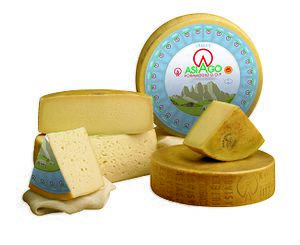
L'Asiago est un fromage à base de lait de vache, à pâte pressée cuite produit principalement dans les provinces au nord-est de l'Italie.